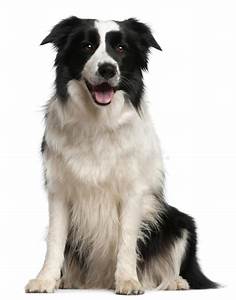
Label: cane